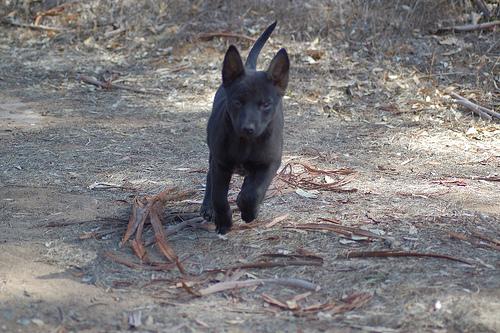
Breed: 209-n000049-kelpie